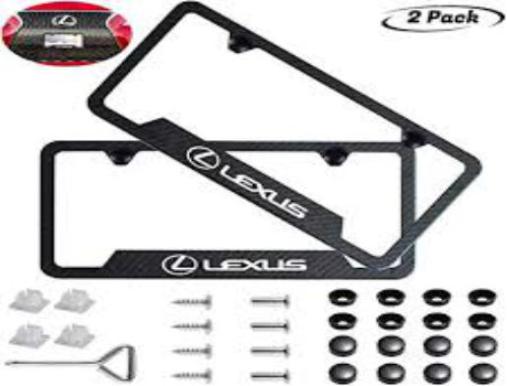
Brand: lexus-2
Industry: Transportation